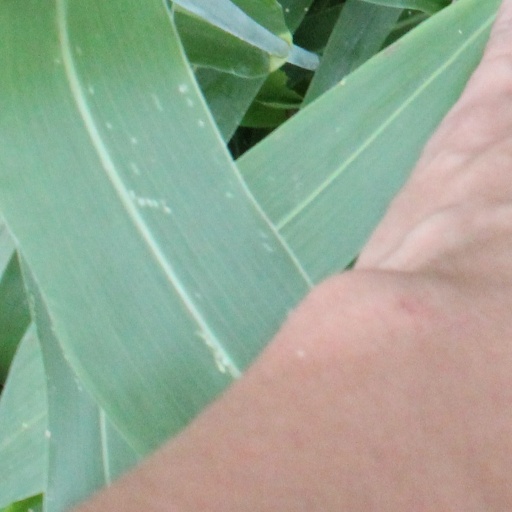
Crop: sorghum